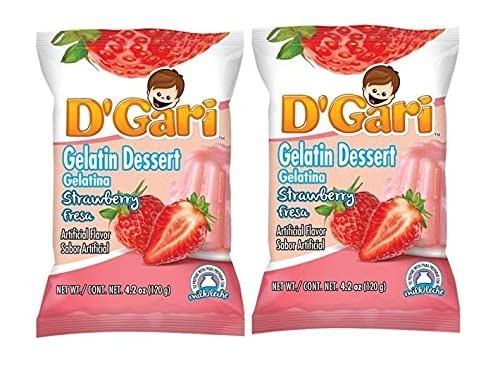
Item Name: D'Gari Gelatinas | Gelatins (Fresa | Strawberry, 2 Pack)
Value: 8.4
Unit: Ounce

Price: 15.5